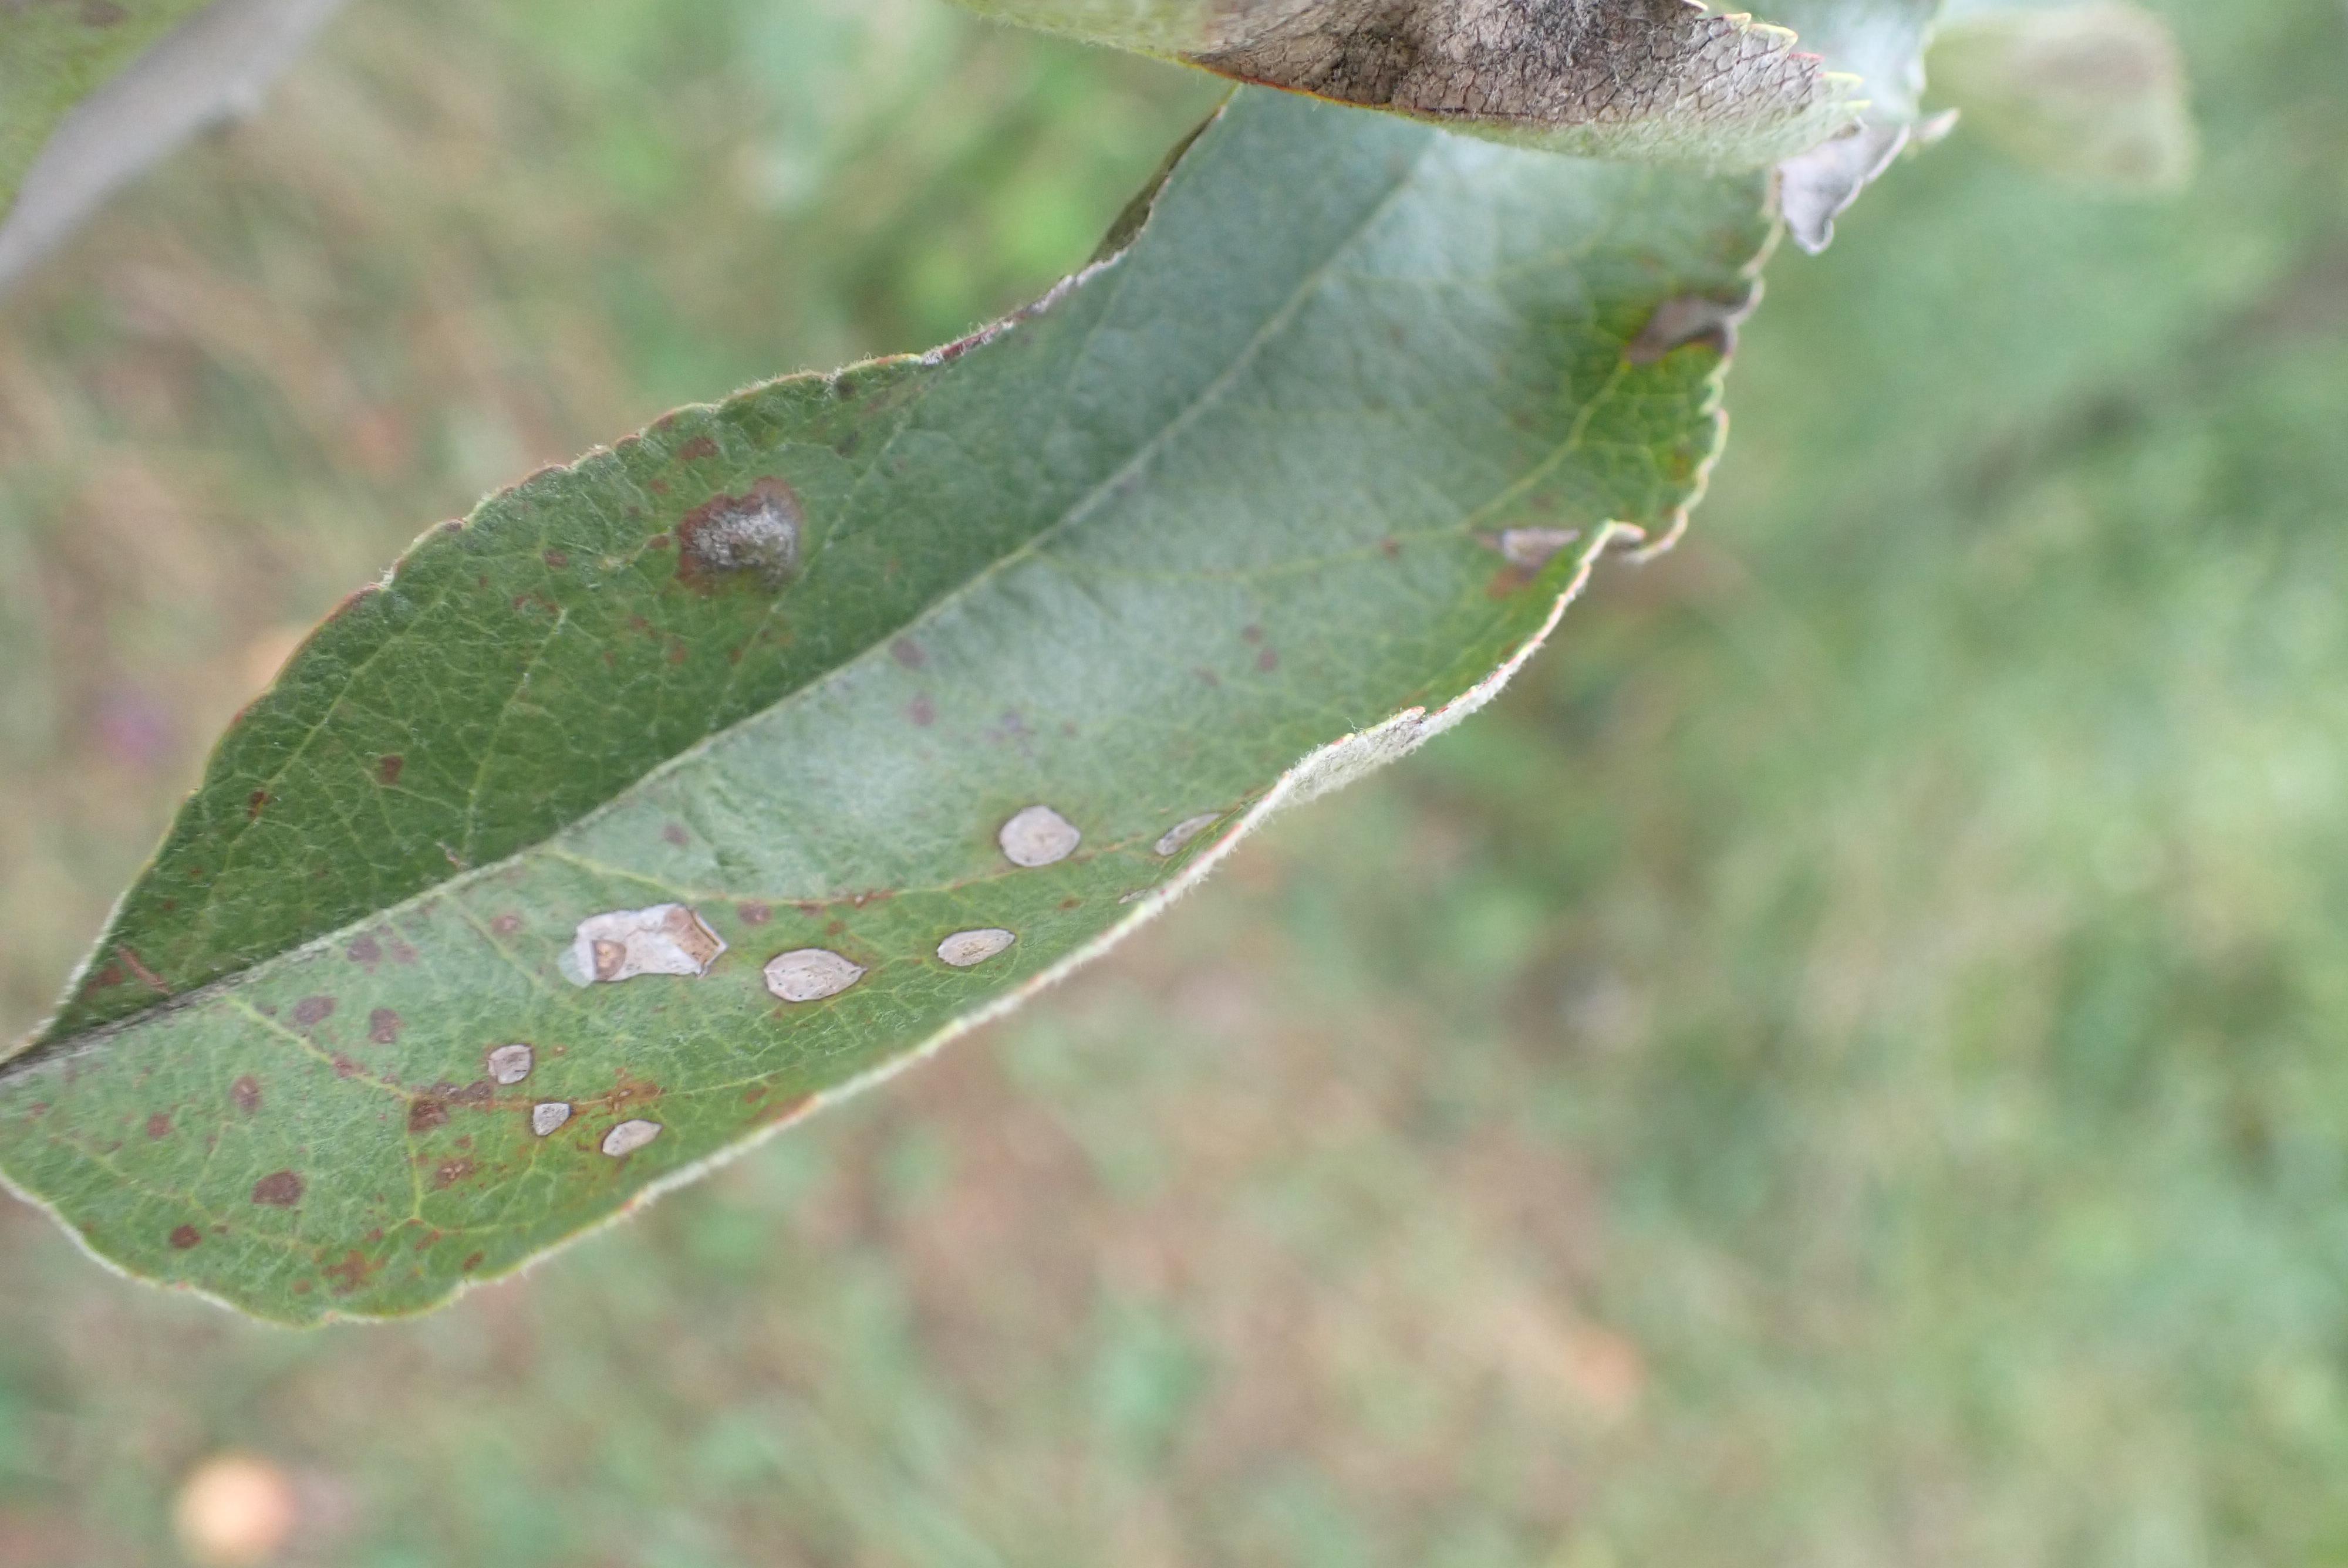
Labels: complex